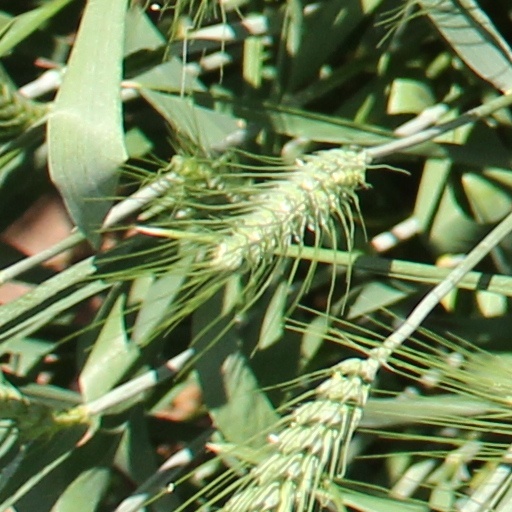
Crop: wheat